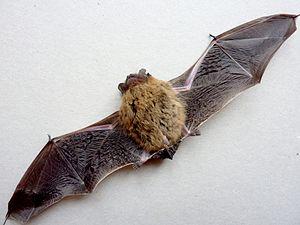
Face ventrale. Chauve-souris de grenier, Charente-Maritime (France)